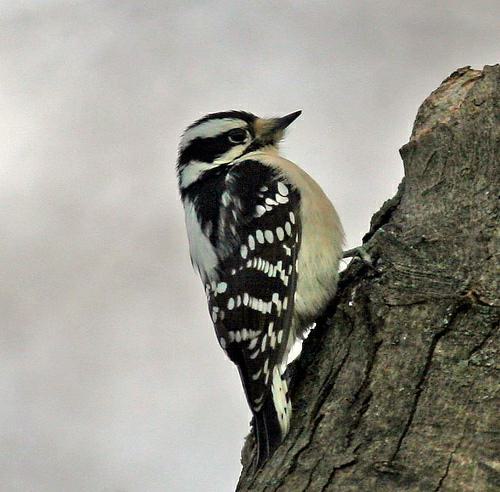
A photo of a downy woodpecker